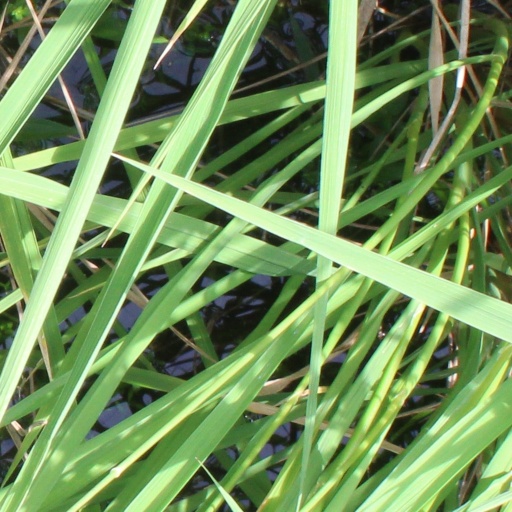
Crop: rice